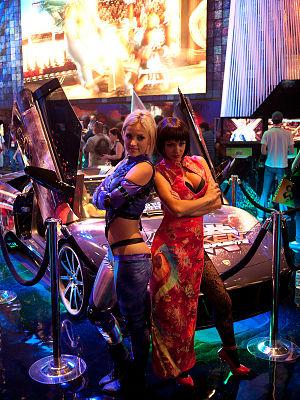
Nina Williams est un personnage de jeu vidéo de la série Tekken de Namco, qui fait sa première apparition sur arcade et console dans Tekken. Parmi tous les personnages de Tekken, elle est l'un des 4, avec Paul, Yoshimitsu et Heihachi, à être apparu dans la totalité des opus de la saga.